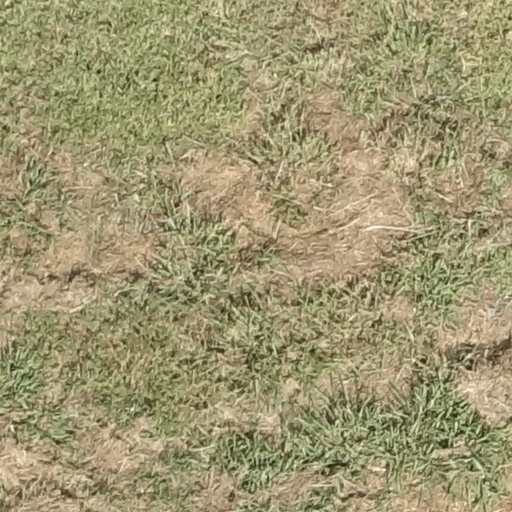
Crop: sorghum